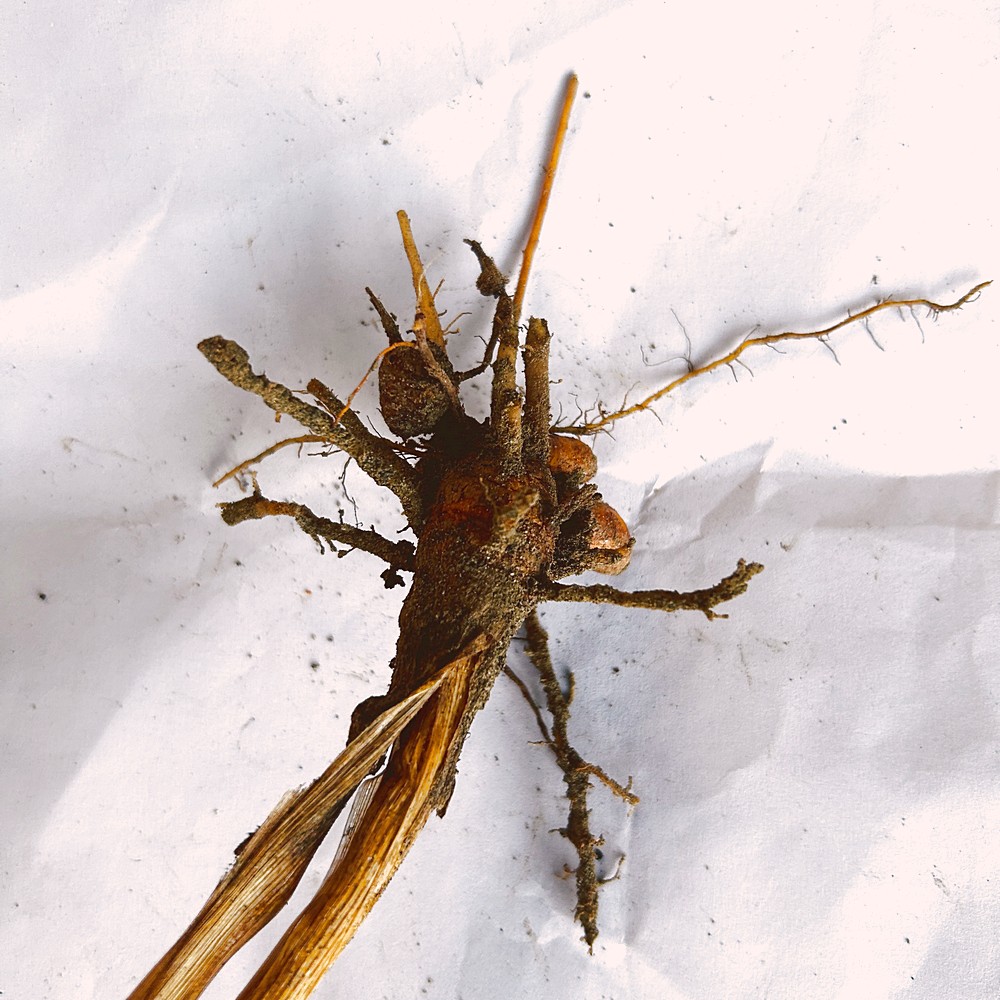
Label: Rhizome Disease Root